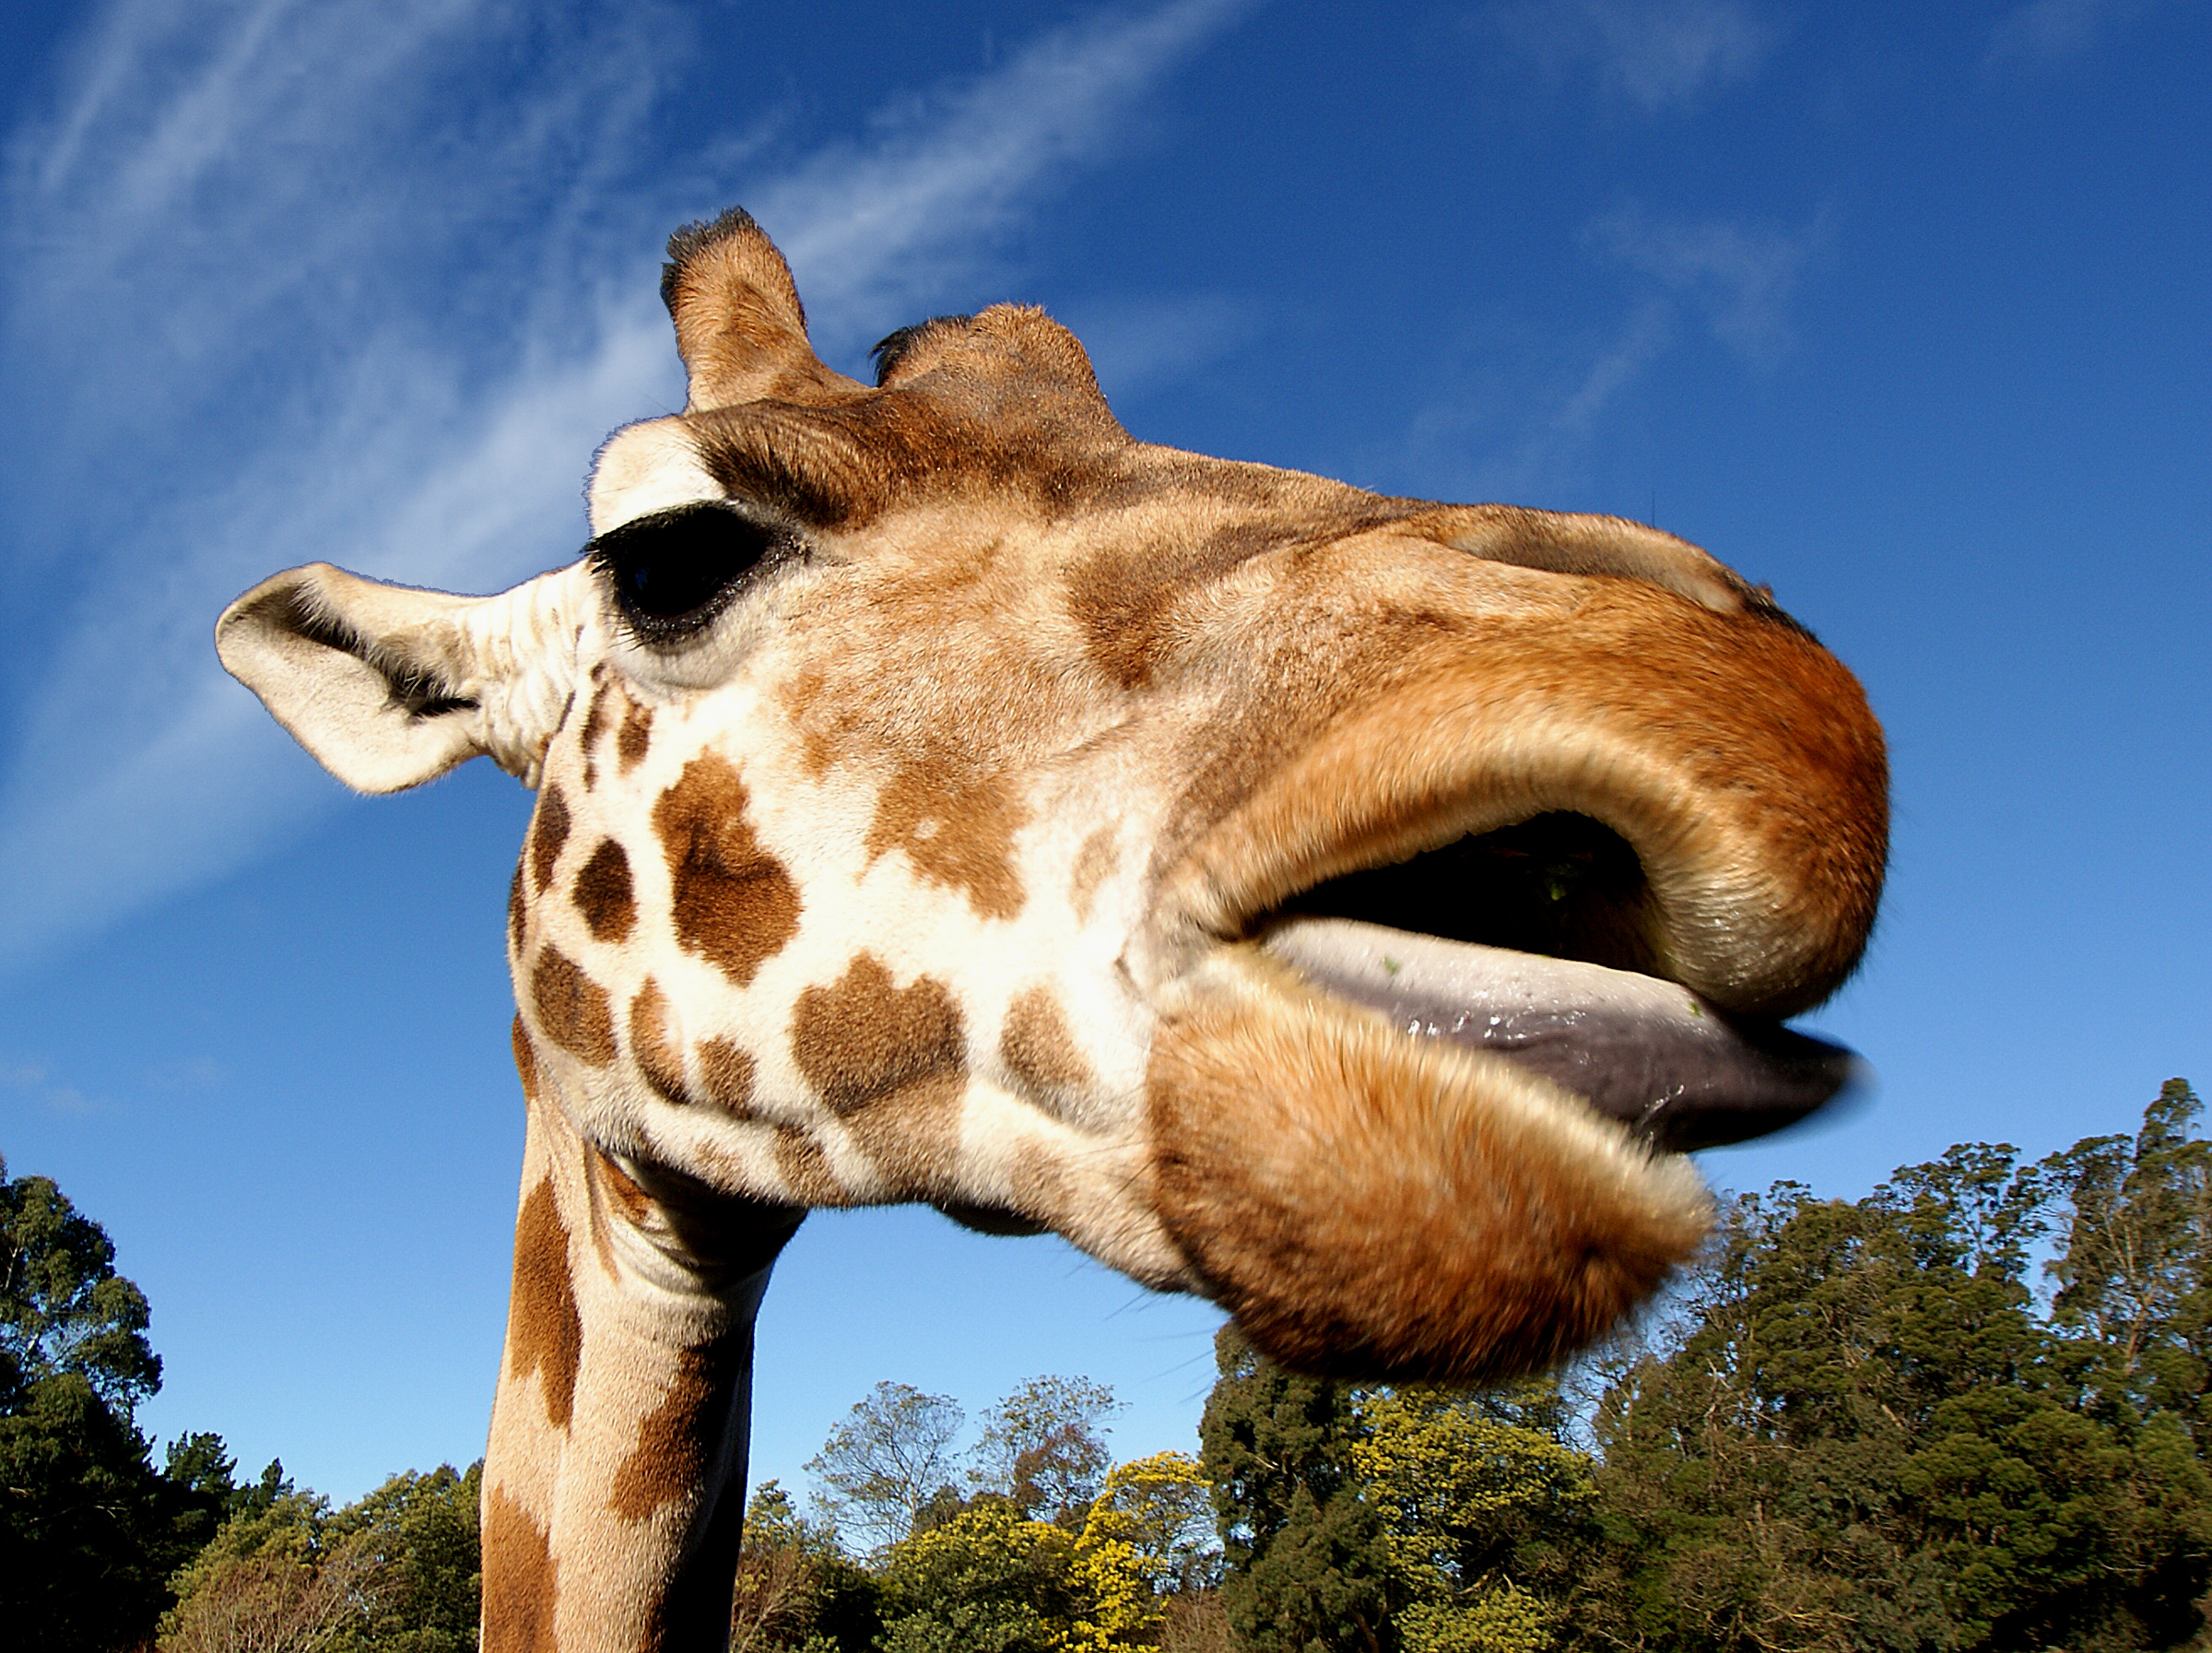
wildlife, zoo, mammal, fauna, savanna, giraffe, vertebrate, christchurch, giraffes, oranapark, wildlifeparks, giraffidae